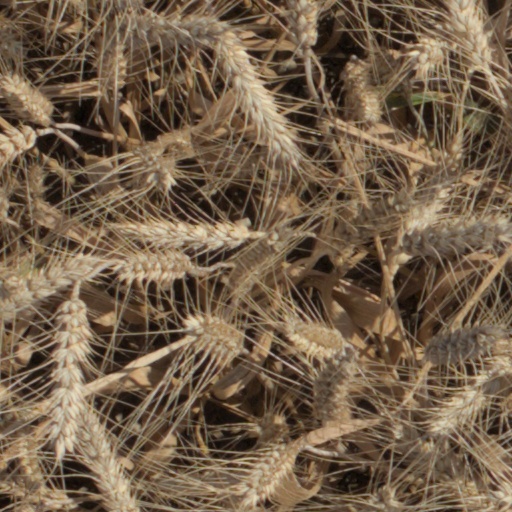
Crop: wheat